Paropamisadae

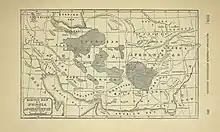
Note the wider conception of what is today Paropamisus Mts. Here it is the whole northern side of the extensions of Hindukush, map from 1873

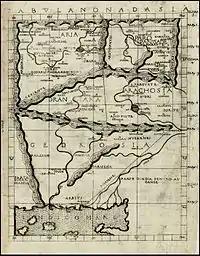
Map from Francesco Berlinghieri's 1482 "Seven Days of Geography".

The name was also applied to a nearby river, probably the Obi river. The mountain range Selseleh-ye Safīd Kūh is also called "Paropamisus" or "Paropamisus Mountains".